Jimmy Murphy (racing driver)

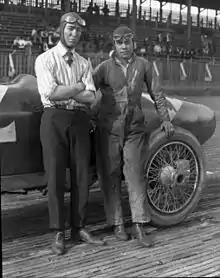
Murphy, who began his racing career as a riding mechanic, is shown here with his own mechanic at Tacoma Speedway in 1922

Murphy was born in San Francisco, California, on Minna Street, between 7th and 8th, in September 1894. His father